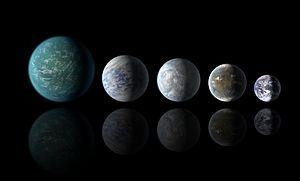
Une planète super-habitable ou superhabitable ou, plus globalement, un monde super-habitable, est une planète ou une lune qui présente des conditions plus appropriées pour l'émergence et l'évolution de la vie que la Terre. Cette classe d'objets demeure actuellement hypothétique.